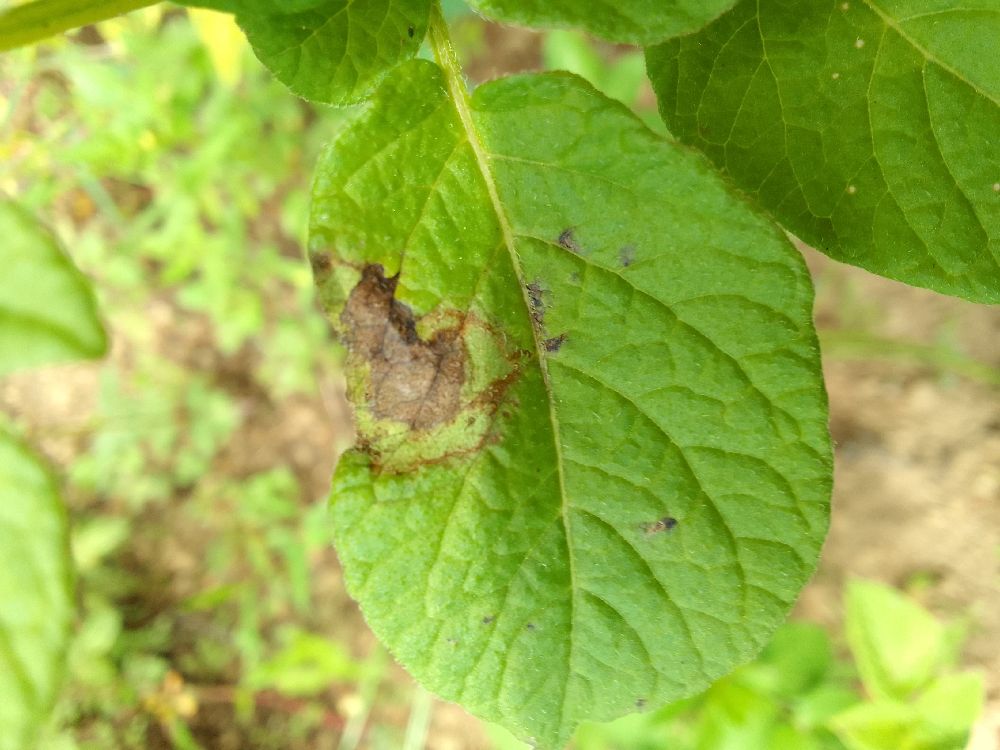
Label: Late blight